Va'eira

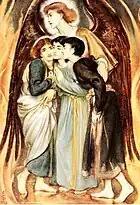
"Shadrach, Meshach, and Abednego" (Hananiah, Mishael, and Azariah) (painting by Simeon Solomon)

A Midrash taught that the frogs were the most grievous of the ten plagues. The Midrash taught that the frogs destroyed the Egyptians' bodies, as Psalm 78:45 says "frogs . . . destroyed them," and the frogs emasculated the Egyptians, as Exodus 7:28 says that the frogs would "come into . . . [the Egyptians'] bedchamber, and upon [their] bed." The Midrash taught that the frogs told the Egyptians that the coinage of their gods was abolished, and the Egyptians' own coinage—their ability to procreate—was also rendered invalid. The Midrash reasoned that as the word "destroyed" in Genesis 38:9 applied to checking procreation in the passage about Onan's seed, as "he destroyed it on the ground," so the Midrash reasoned that Psalm 78:45 means to convey that the Egyptians' procreation was checked as well when it says, "frogs . . . destroyed them." And the Midrash deduced that the frogs spoke because Exodus 8:8 says, "concerning the frogs," and the words for "concerning," "al debar", may also be read, "because of the words of."